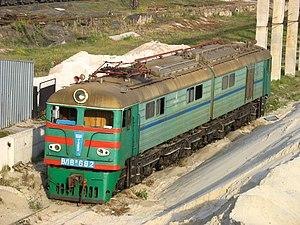
VL8 - locomotive électrique principale DC, fabriquée de 1953 à 1967. À la fin des années 50 et jusqu'en 1961, il s'agissait de la locomotive de fret la plus puissante de l'Union soviétique.
La locomotive électrique VL8 est une double B'o-B'o à courant continu, fabriquée de 1953 à 1967 en union soviétique dans les usines de Novotcherkassk, Tbilissi et Vorochilovgrad. À la fin des années 50 et jusqu'en 1961, il s'agissait de la locomotive de fret la plus puissante de l'Union soviétique.